Cabo Verde International Film Festival

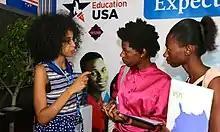
Suely Neves in 2016

CVIFF's executive producer is Suely Neves. A graduate of University of Massachusetts Amherst, she wrote her graduate thesis for SIT Graduate Institute on Cape Verde's deportation policies. She has been a project officer at the International Organization for Migration and 3x3 basketball coordinator.